Old Clinton Historic District

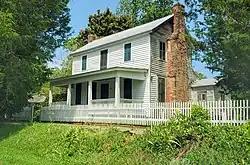
Hutchings-Carr House located on Pulaski Street

The Old Clinton Historic District, also known as Old Clinton, is a historic district in Clinton, Georgia which was listed on the National Register of Historic Places in 1974.